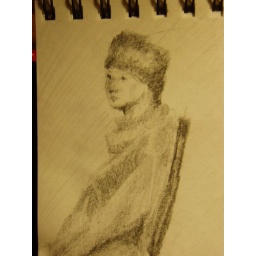
Model in hat sketch1 on 4x6" paper